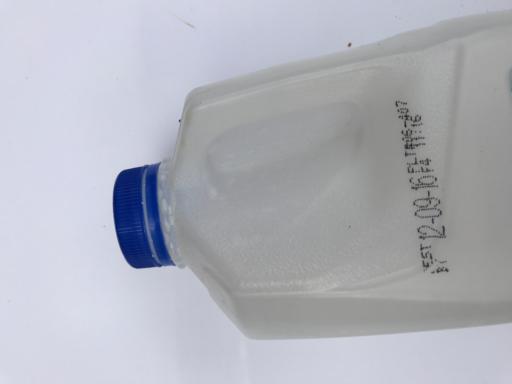
Waste category: plastic